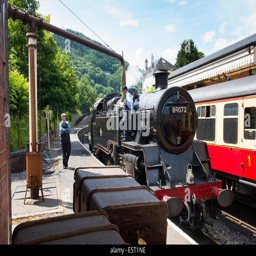
a steam locomotive taking on water at station